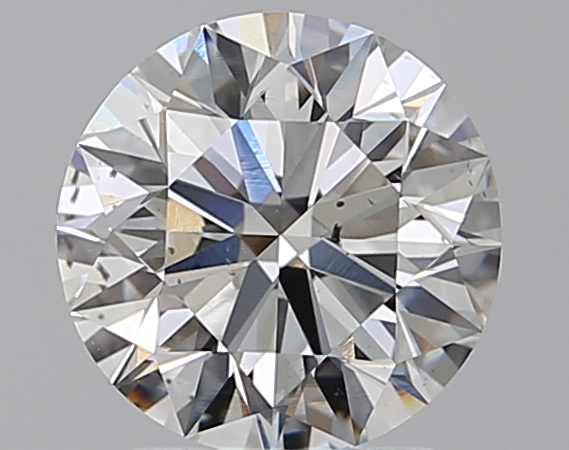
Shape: round
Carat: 1.9
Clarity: VS2
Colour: G
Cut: EX
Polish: EX
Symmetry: EX
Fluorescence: N
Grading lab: GIA
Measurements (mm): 7.84 x 7.9 x 4.93